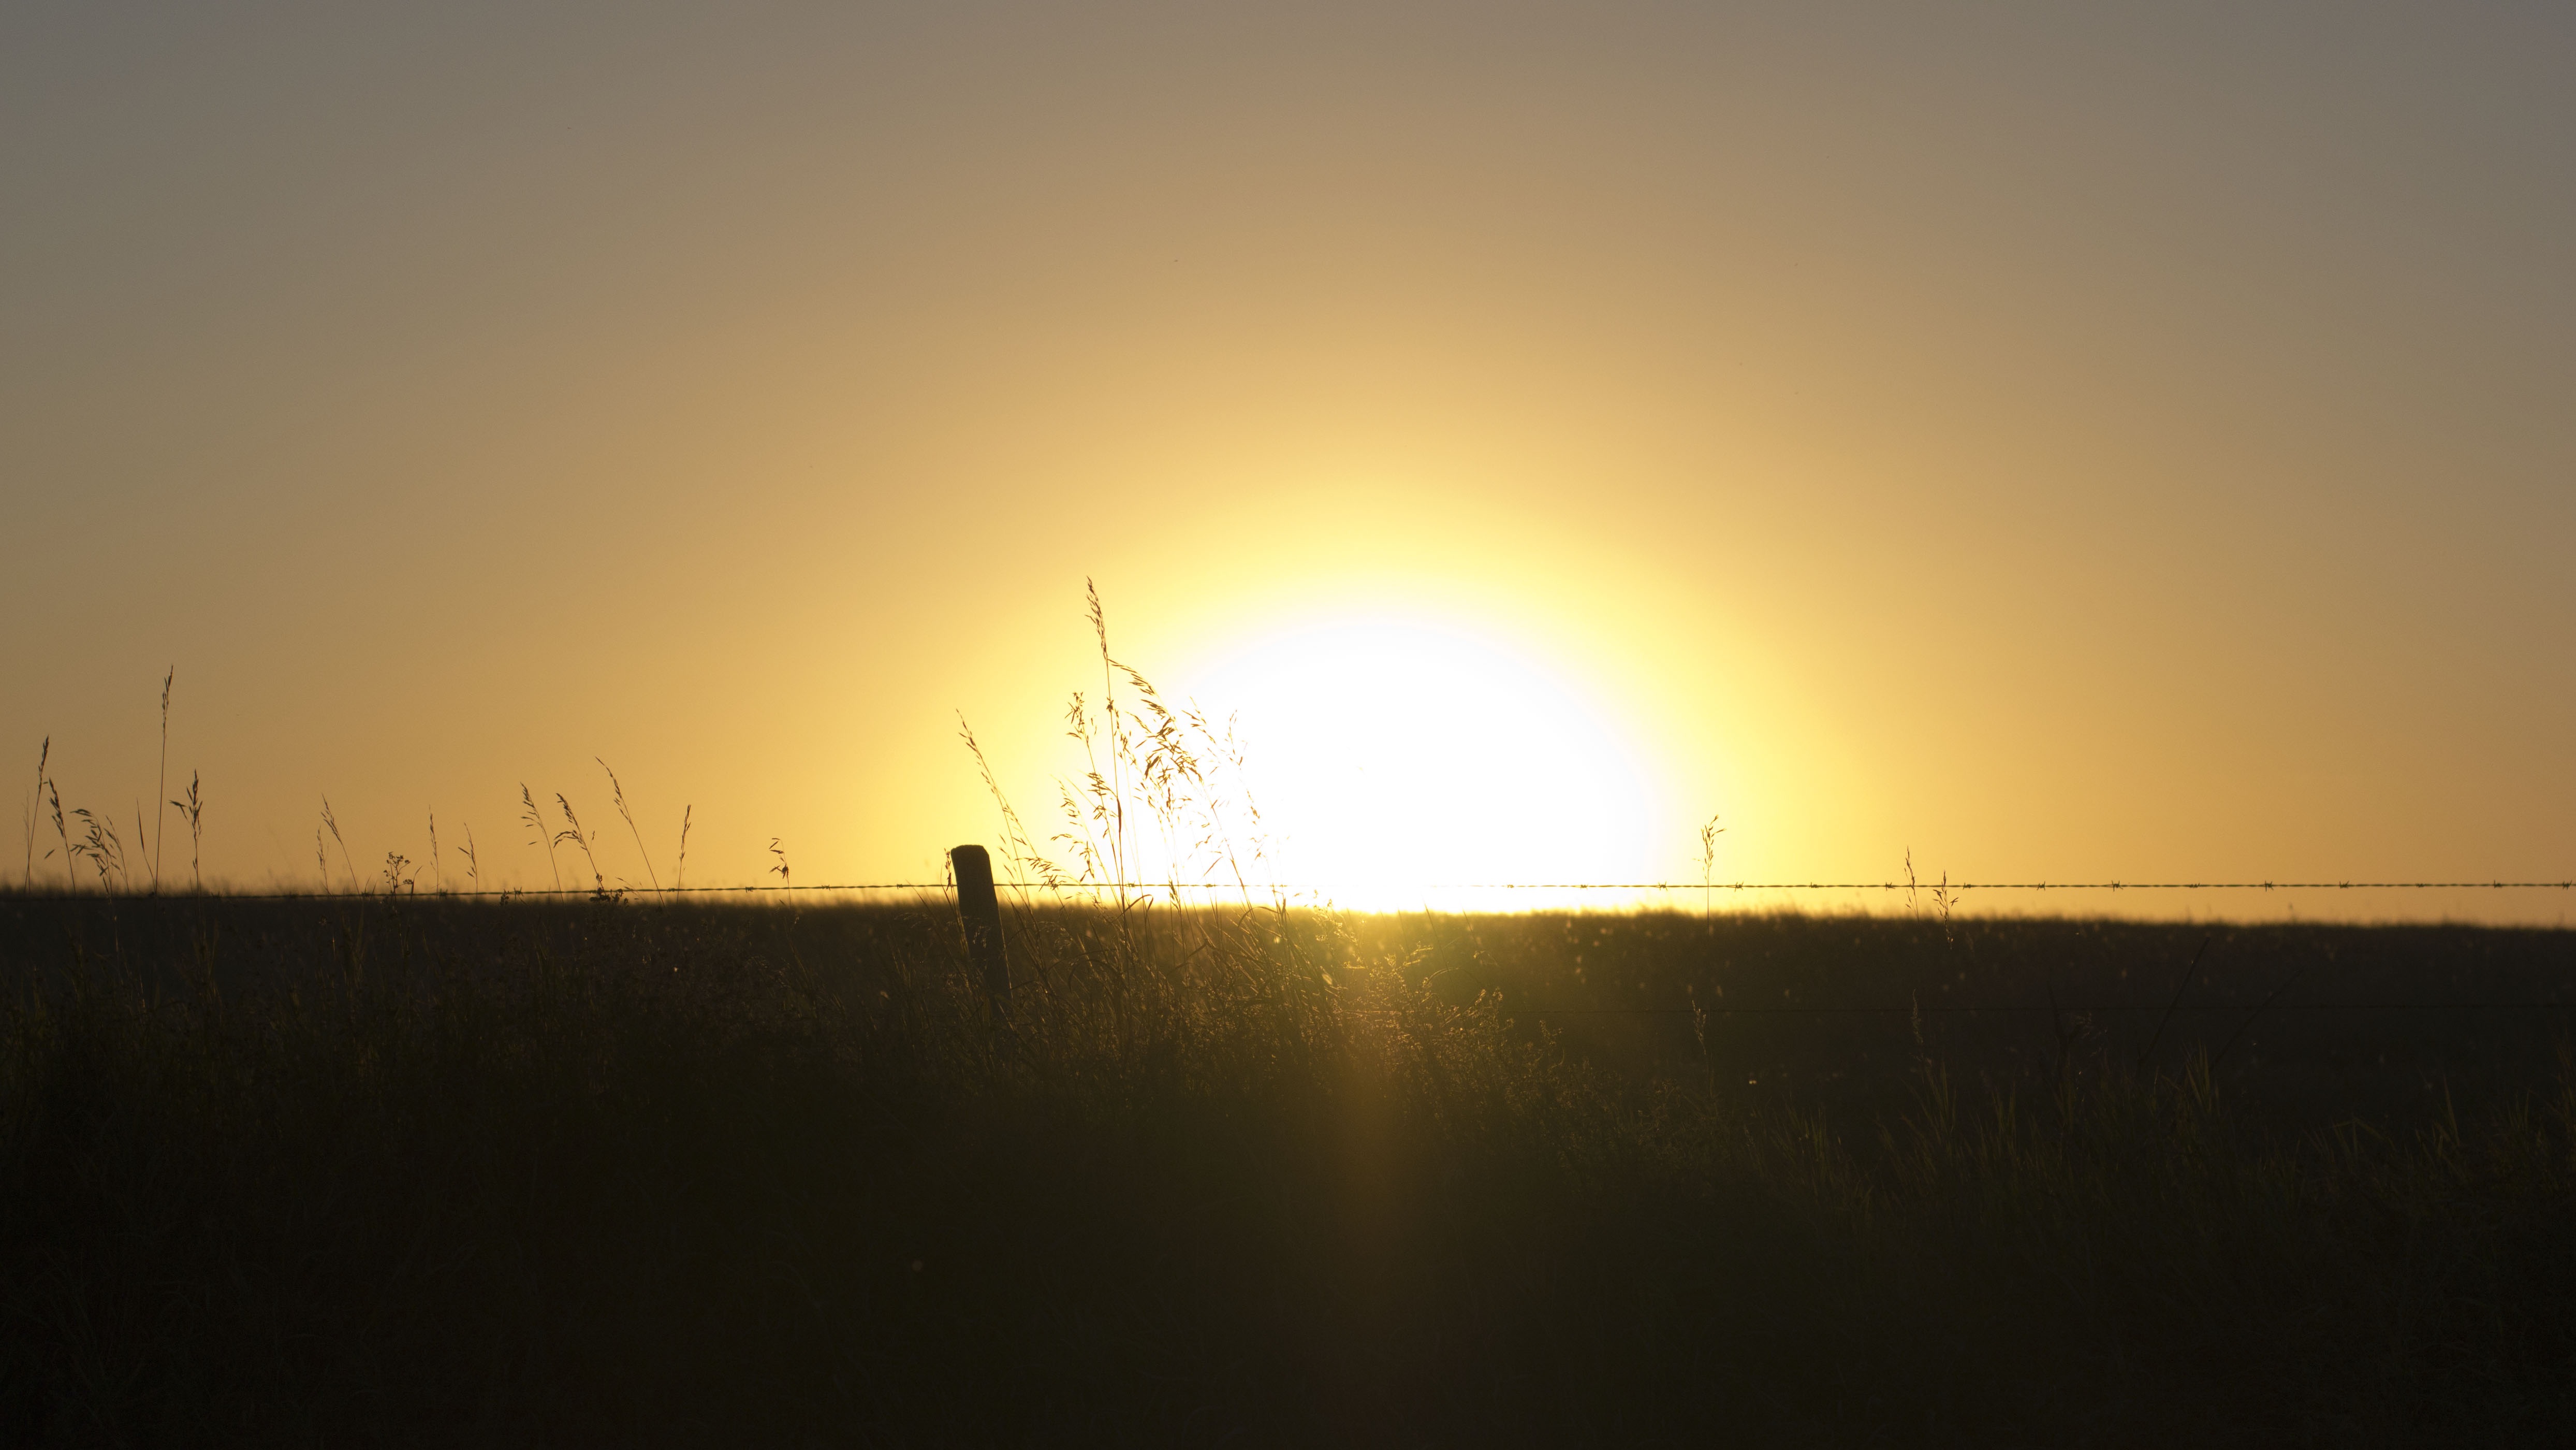
landscape, sea, nature, outdoor, horizon, fence, sky, sun, sunrise, sunset, field, countryside, sunlight, morning, dawn, dusk, evening, rural, haze, flare, afterglow, astronomical object, atmospheric phenomenon, atmosphere of earth